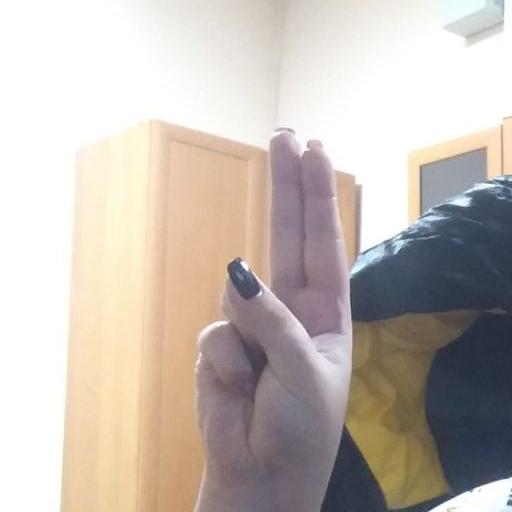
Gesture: two_up